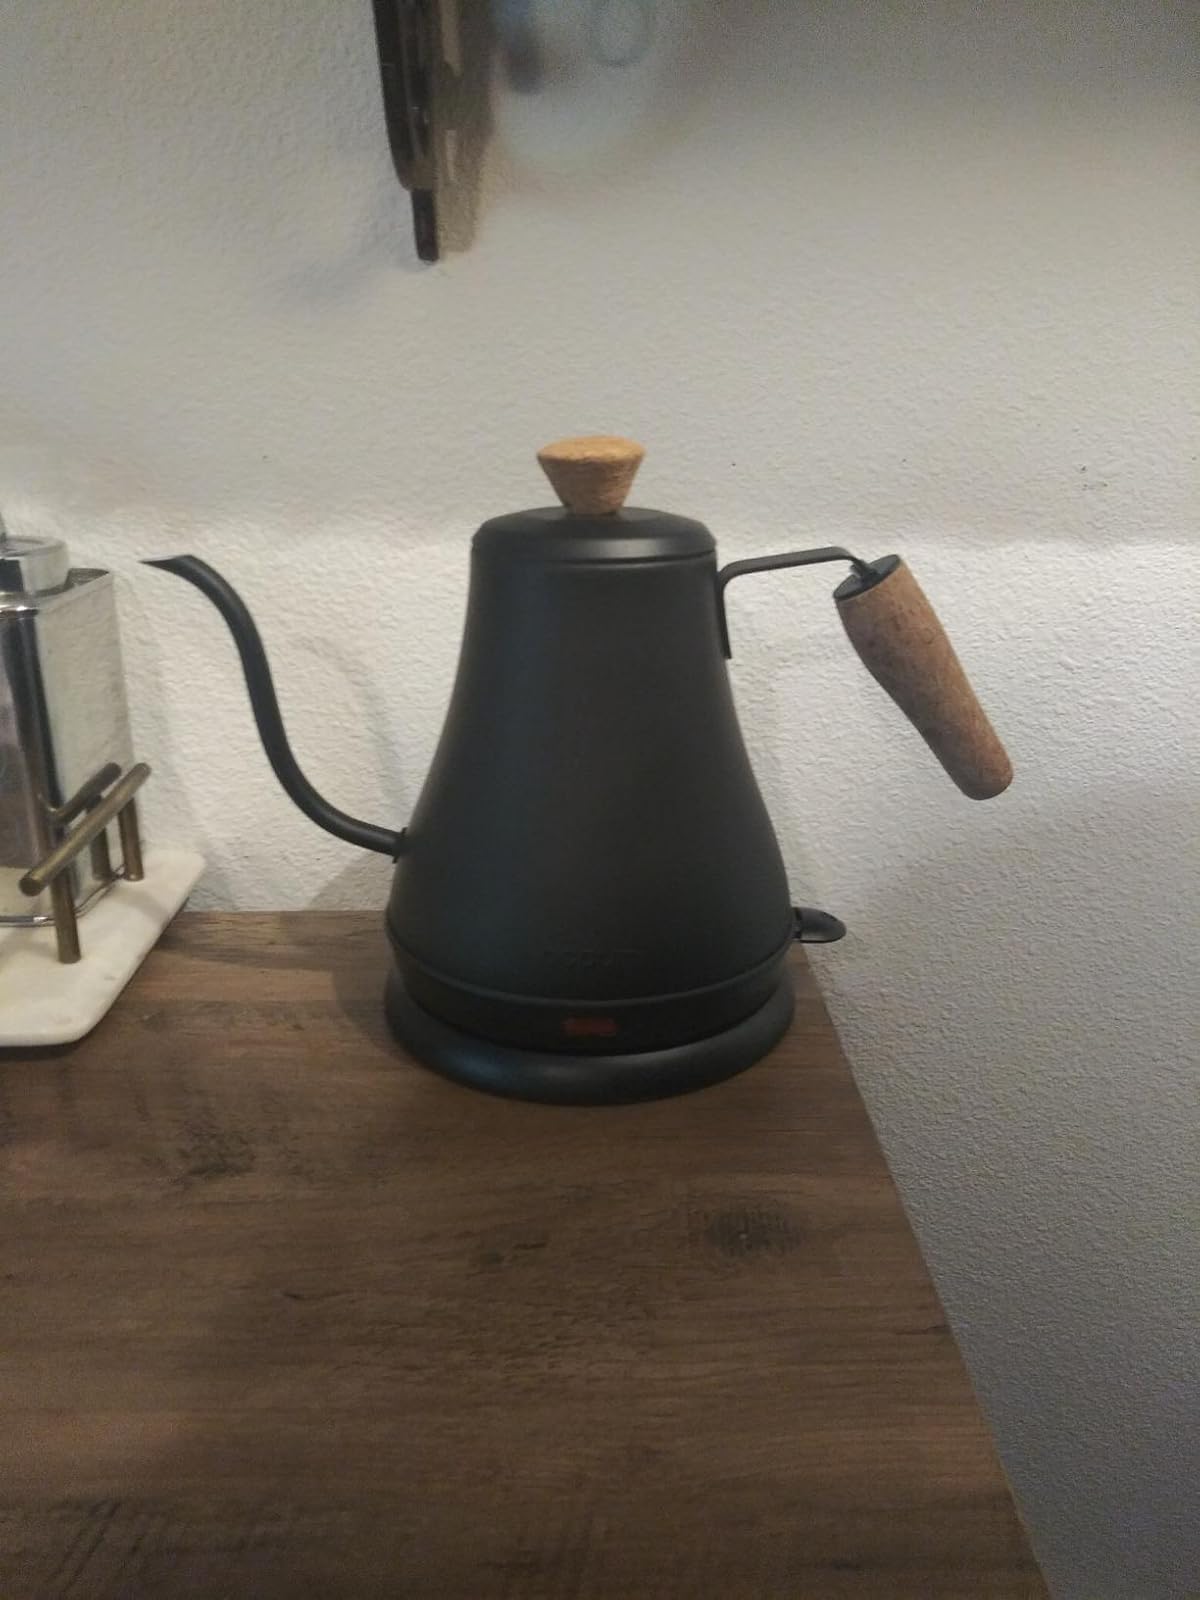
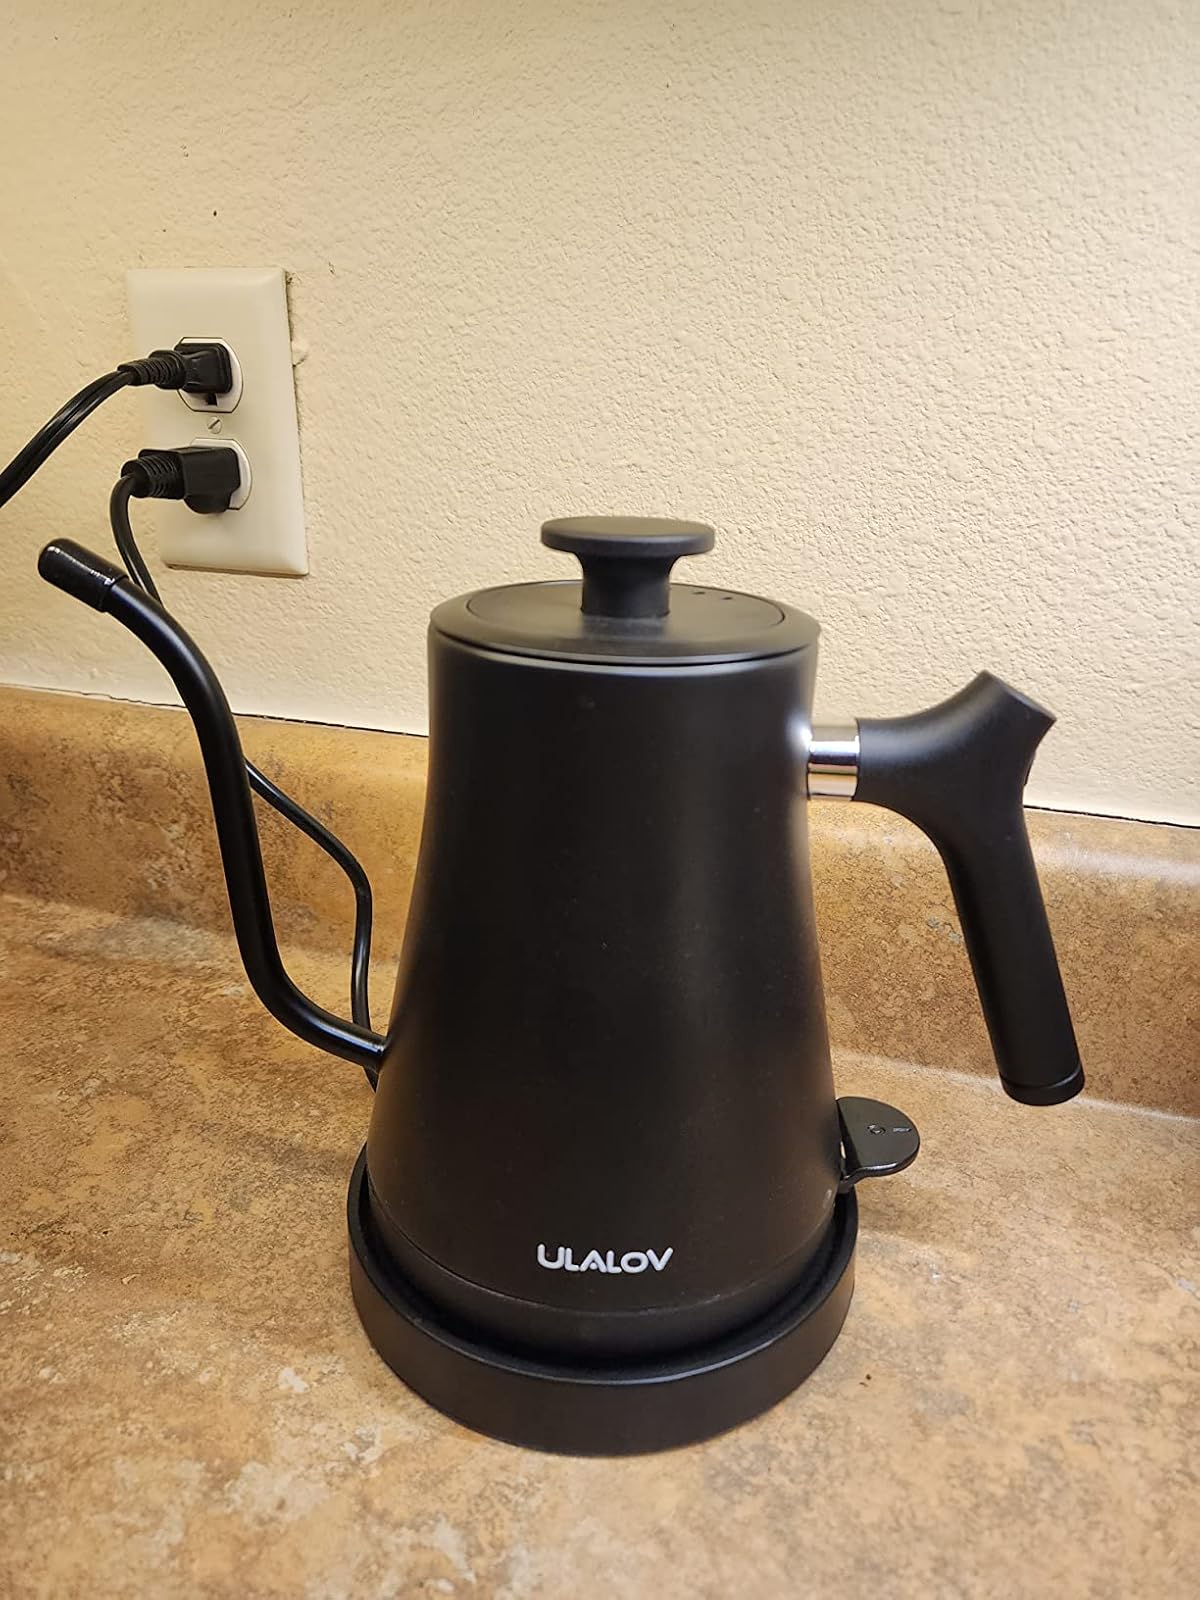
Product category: items_kettle
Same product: no